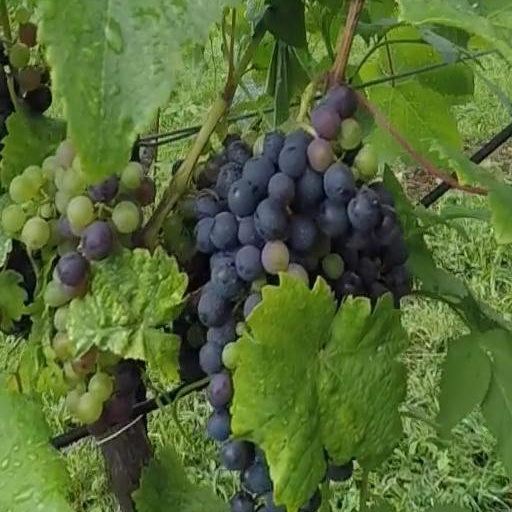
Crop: grape